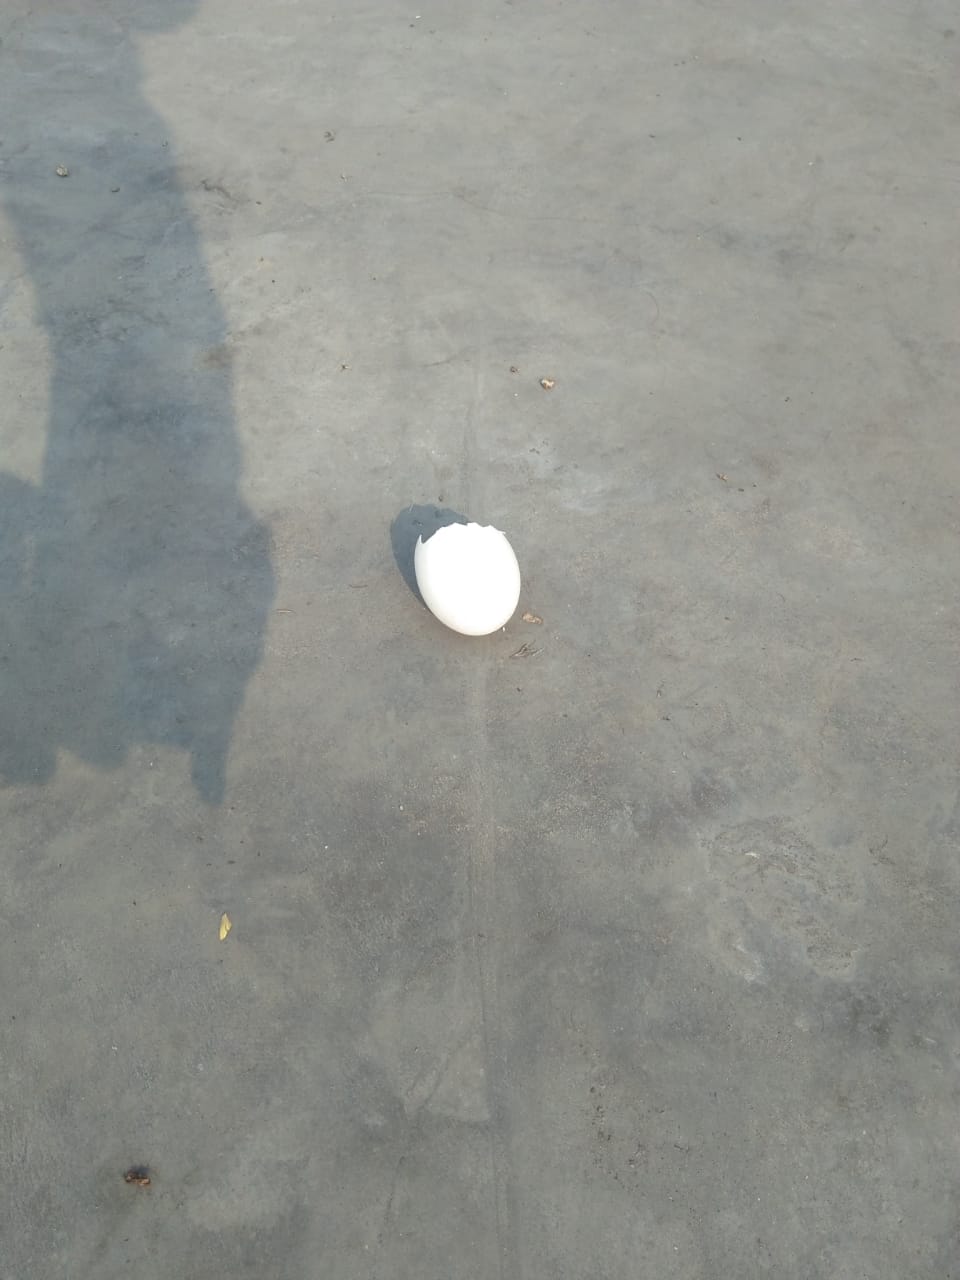
Label: eggshells